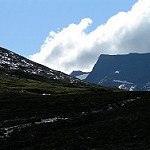
Label: mountain